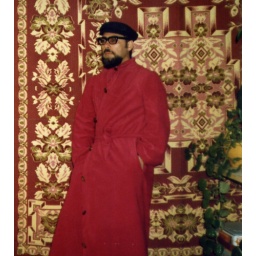
Ali in red coat and hat